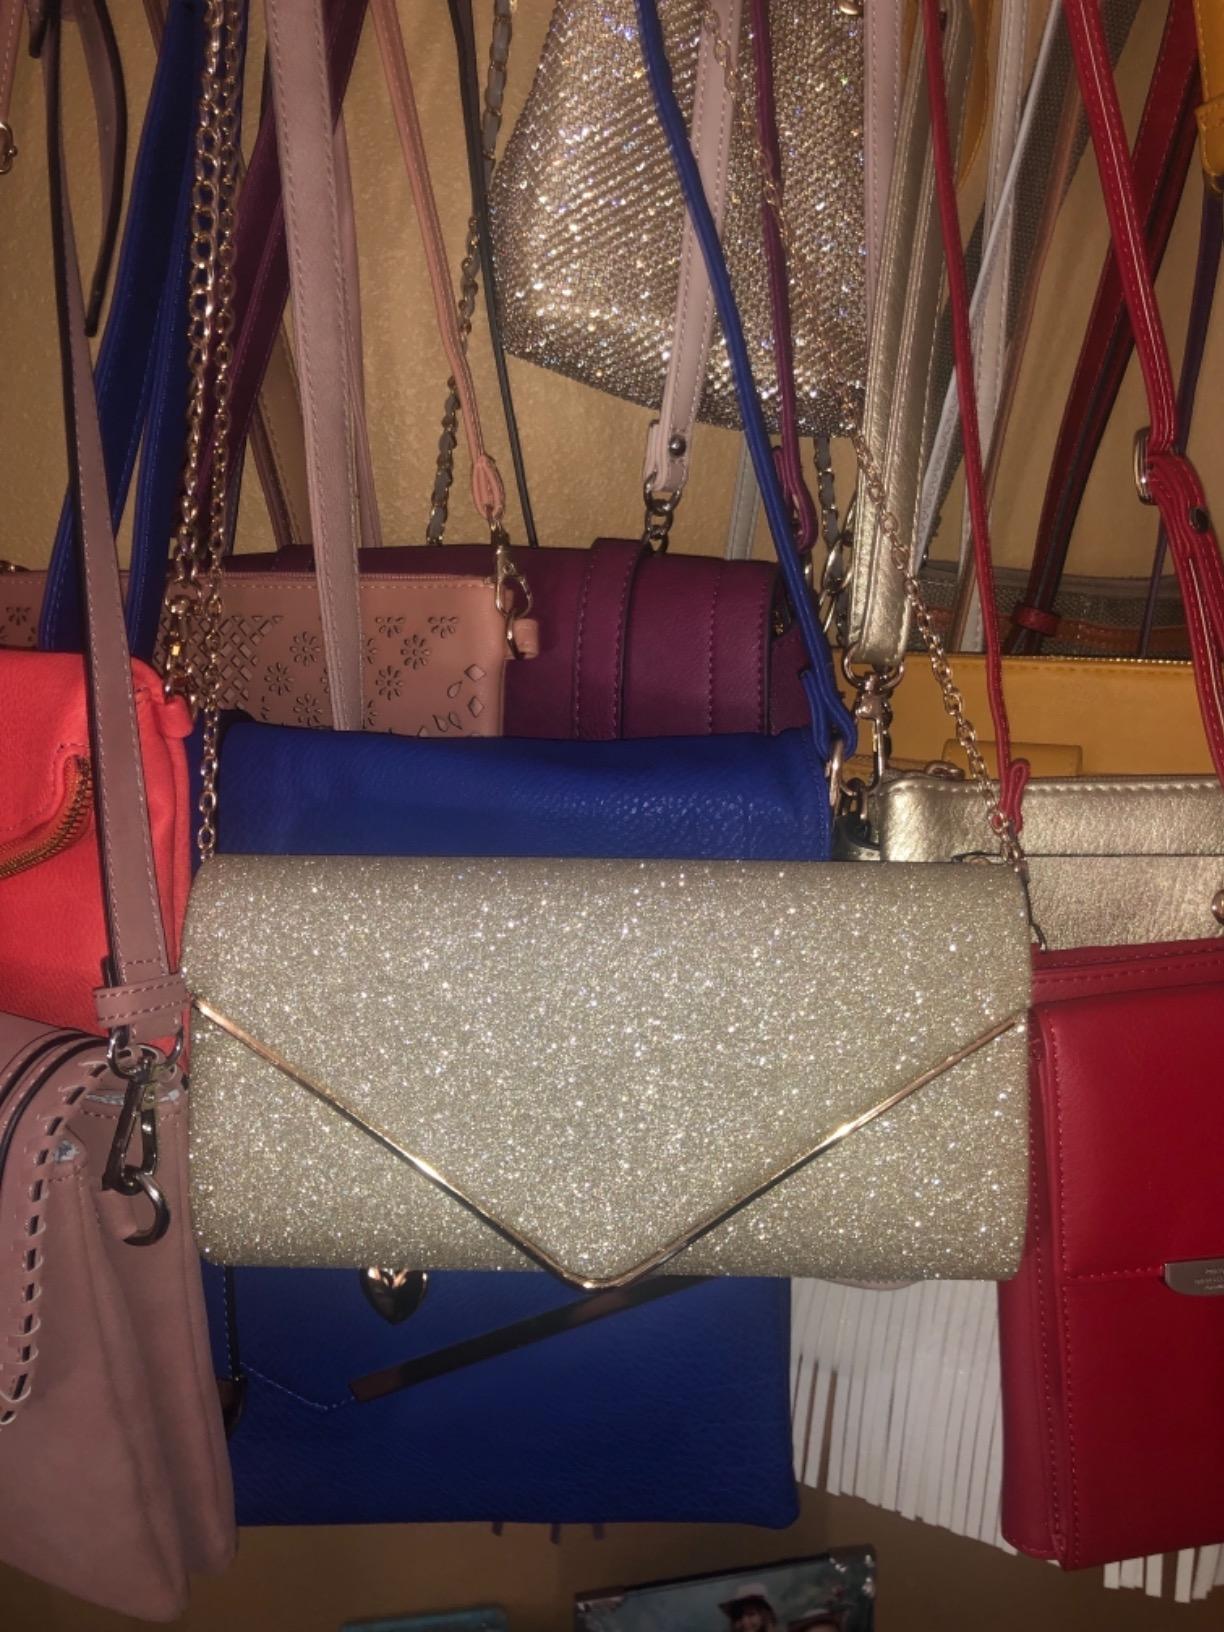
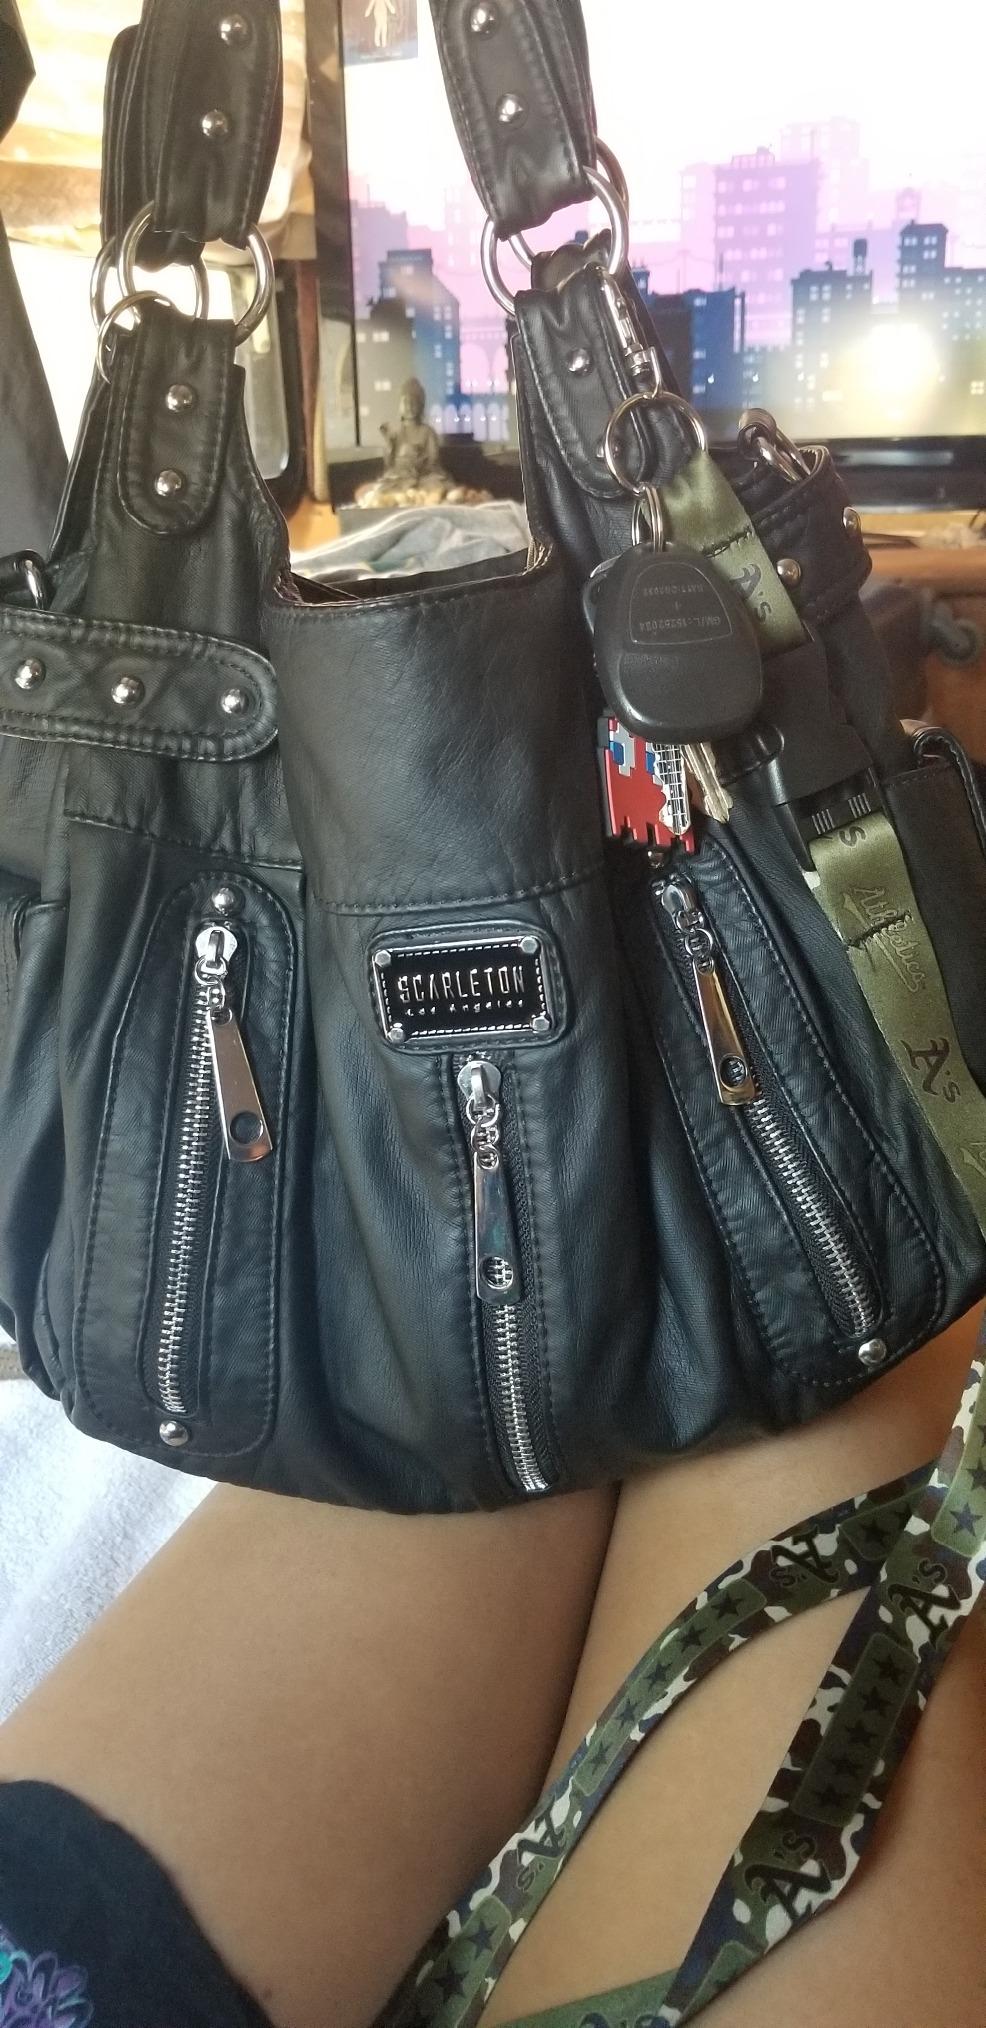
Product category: accessories_handbag
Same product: no